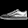
Label: Sneaker